Ray Ciccarelli

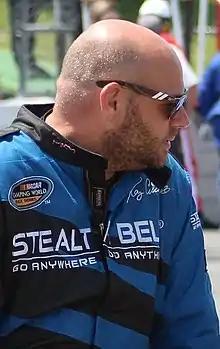
Ciccarelli at Pocono Raceway in 2018

Raymond J. Ciccarelli (born January 20, 1970) is an American professional stock car racing driver. He last competed part-time in the NASCAR Camping World Truck Series, driving the No. 49 Chevrolet Silverado for his own team, CMI Motorsports. He has also competed in what are now the ARCA Menards Series and ARCA Menards Series East in the past.